Natural History Museum, Pavia

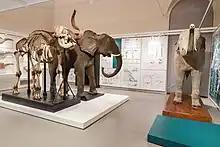
One of the rooms of the Kosmos museum with the skeleton of an African elephant and a specimen of the same species in taxidermy and on the right the Asian elephant donated by Napoleon

In the spring of 2015, after more than 60 years of being stored in the attic of Visconti Castle in Pavia, the elephant was put on display at the University of Pavia. The elephant exhibition was held at Palazzo Centrale from 30 April to 31 October 2015 and attracted more than 10,000 visitors. On 27 October 2015, the elephant was named Shanti, which was chosen by Carlo Violani, one of the donors of the 2015 Universitiamo campaign.